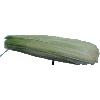
Label: corn_husk